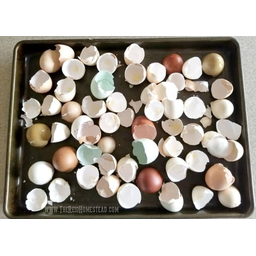
Label: eggshells